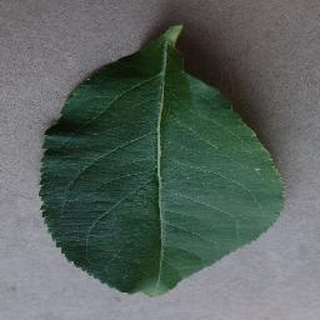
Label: healthy_apple